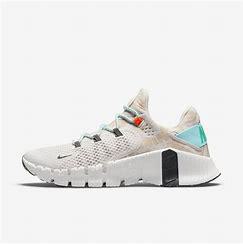
Brand: Nike
Model: Free Metcon 5